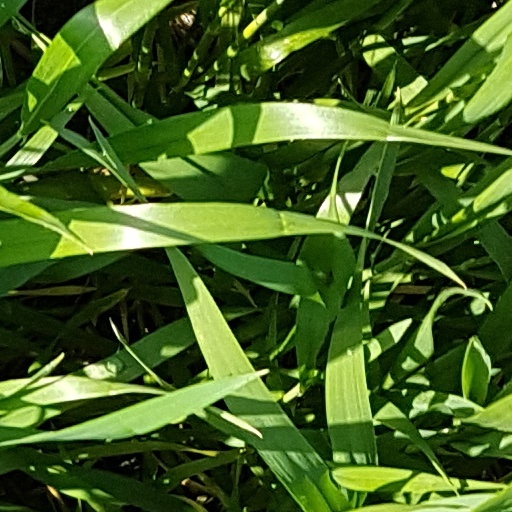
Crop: wheat